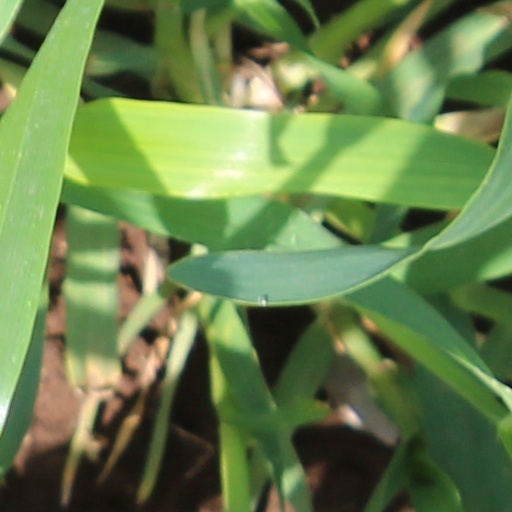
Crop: wheat